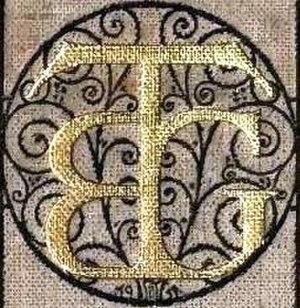
B. G. Teubner-Verlag est un éditeur scientifique allemand spécialisé dans les domaines des études philologiques et historiques, des mathématiques, des sciences physiques, de l'ingéniérie, des technologies et de l'informatique, fondé à Dresde en 1811 par Benedictus Gotthelf Teubner. L'entreprise est devenue, en 2008, partie d'un nouveau groupe dénommé Vieweg+Teubner Verlag.